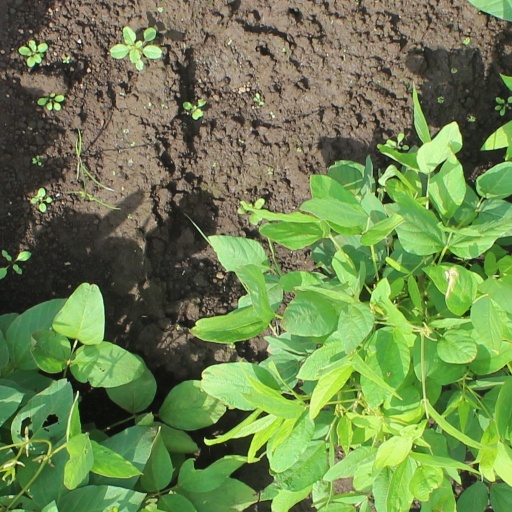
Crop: soybean